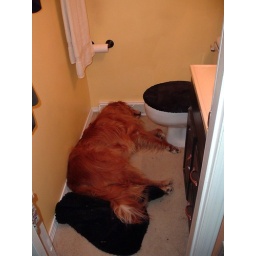
Bailey sleeping in bathroom